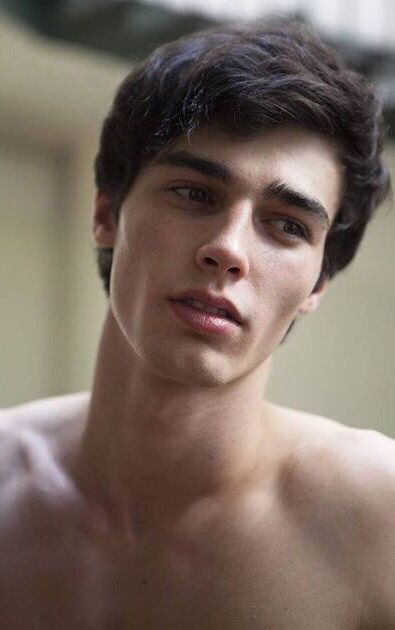
Label: Colored